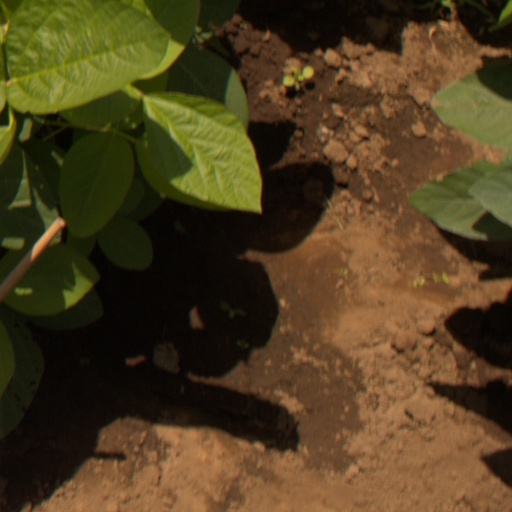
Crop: soybean